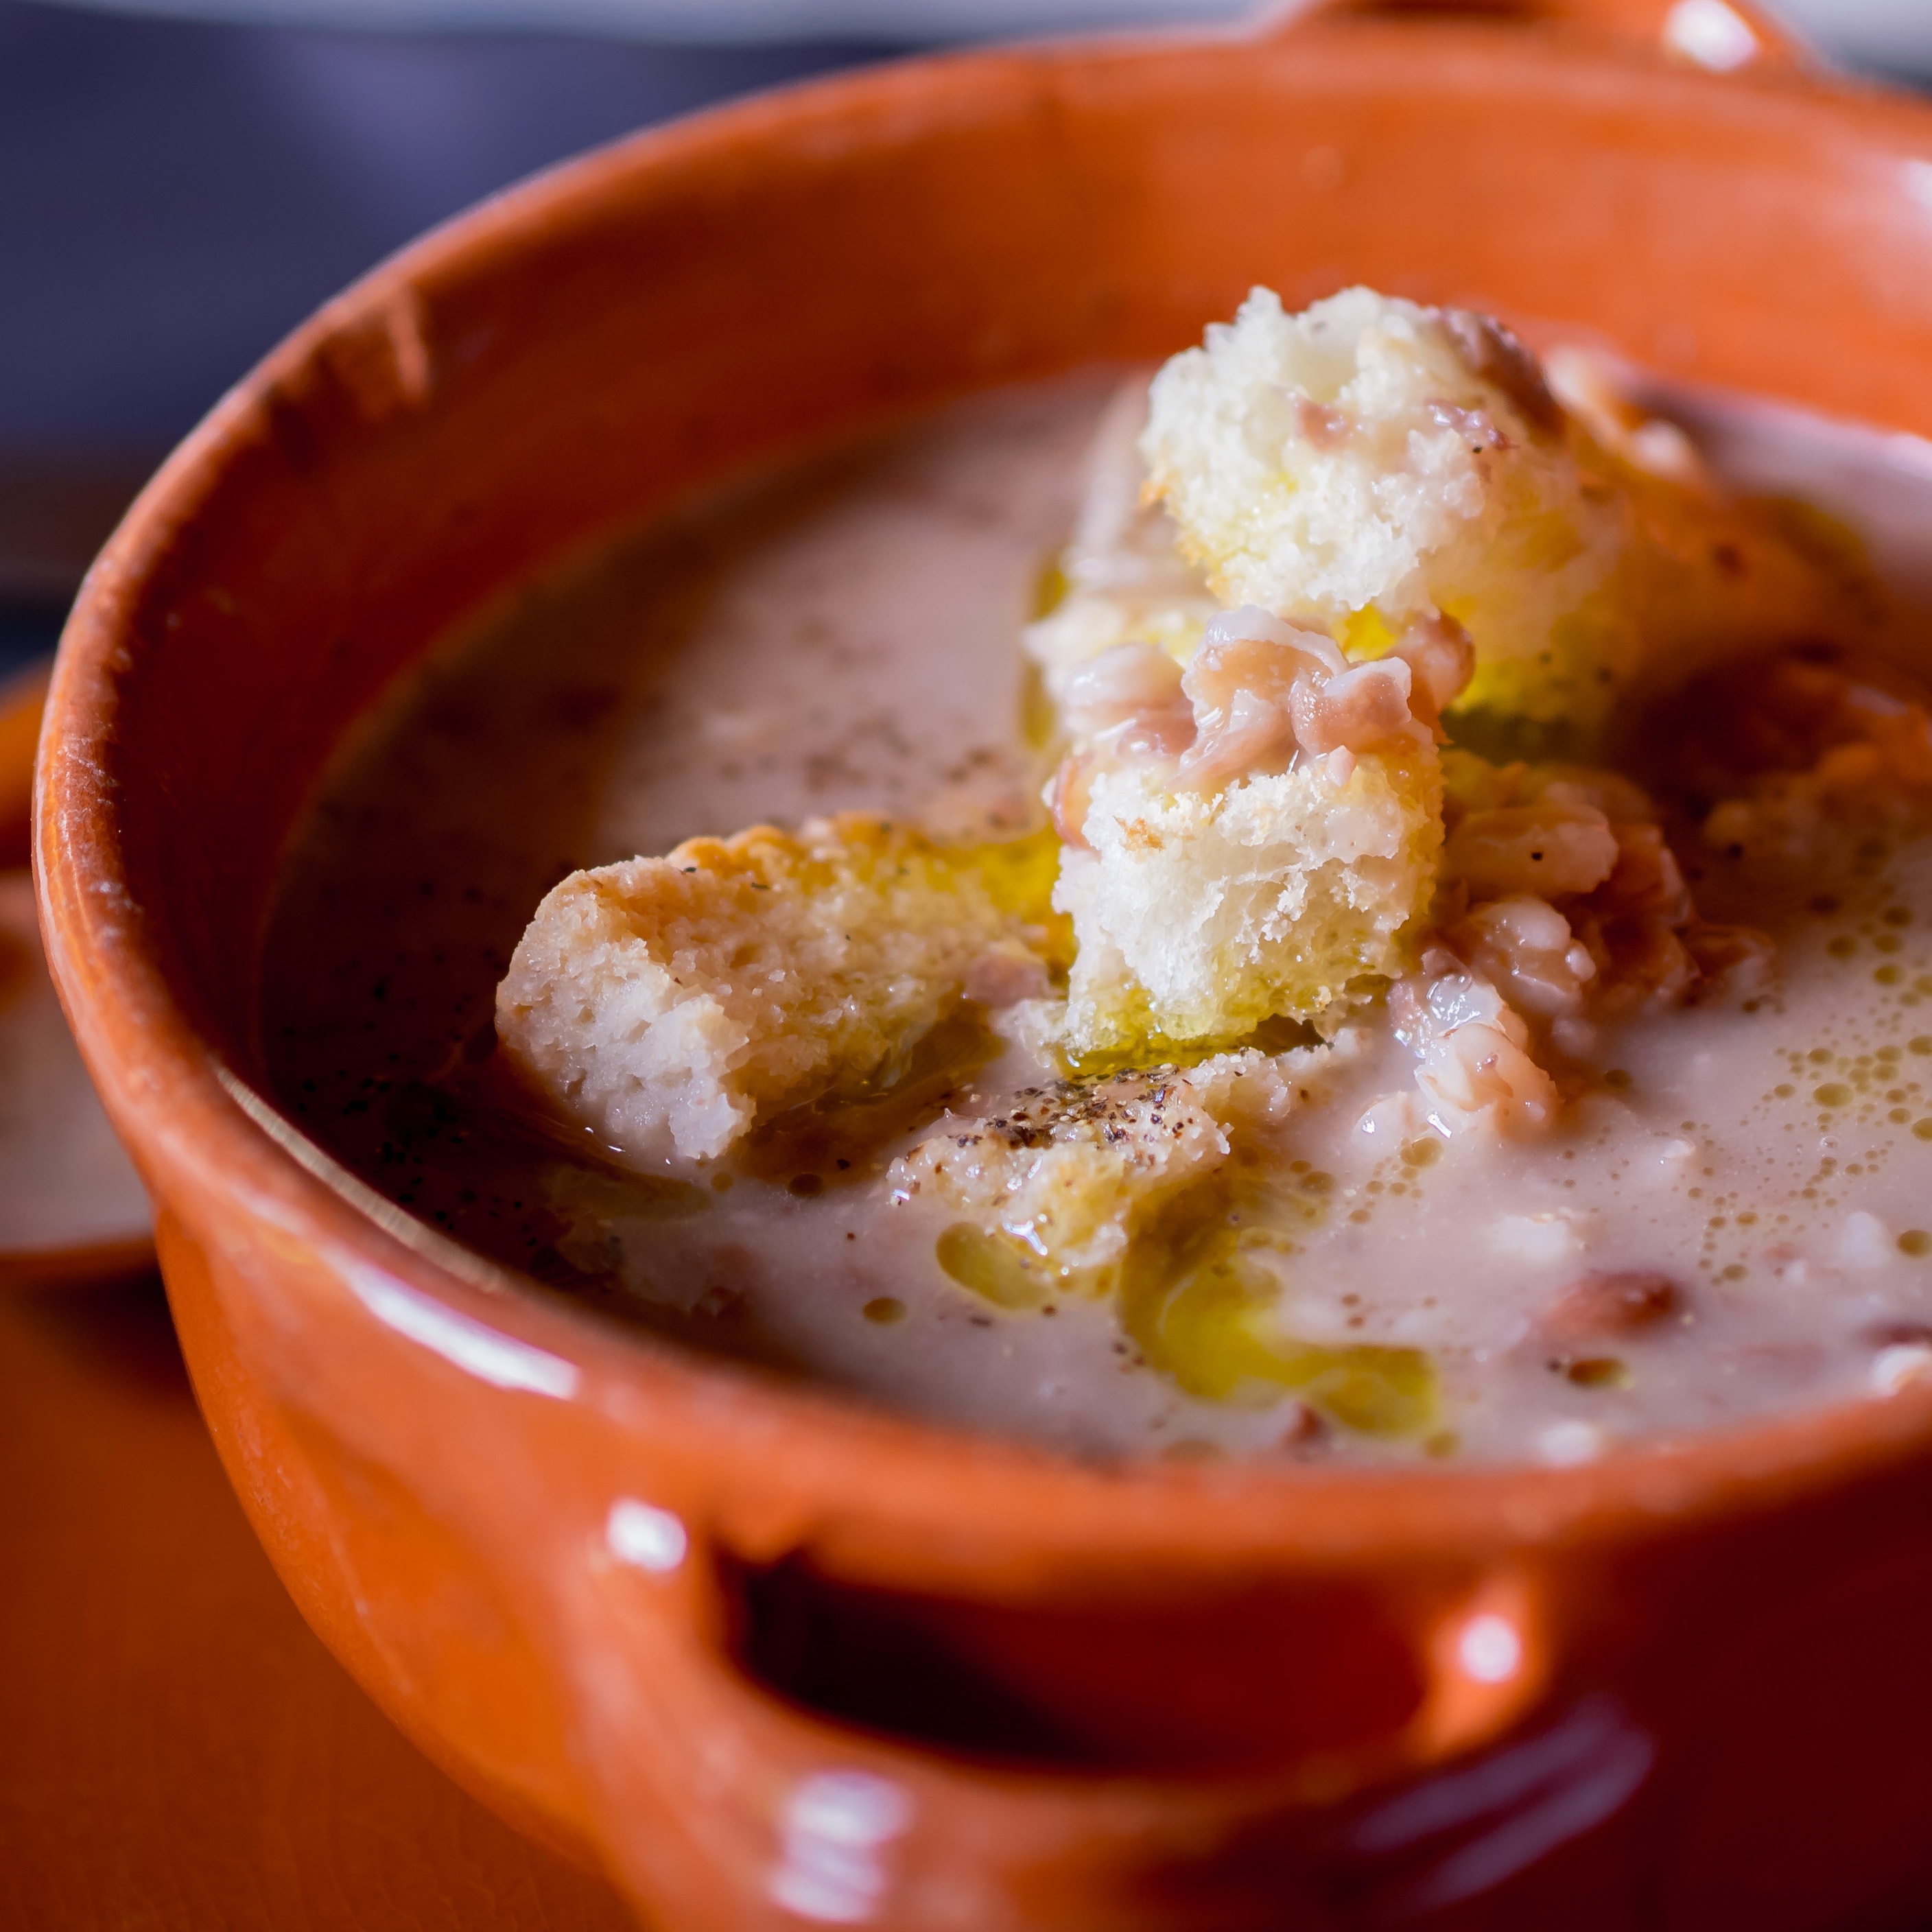
dish, meal, food, produce, vegetable, italy, tuscany, cuisine, bread, soup, gastronomy, italian, curry, gravy